Mahim

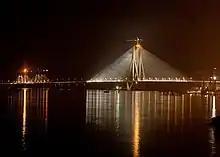
Bandra–Worli Sea Link across Mahim Bay

Mahim is surrounded by the Arabian Sea to the west, Bandra to the North, Matunga (West) and Dadar to South and by and Sion to the east.